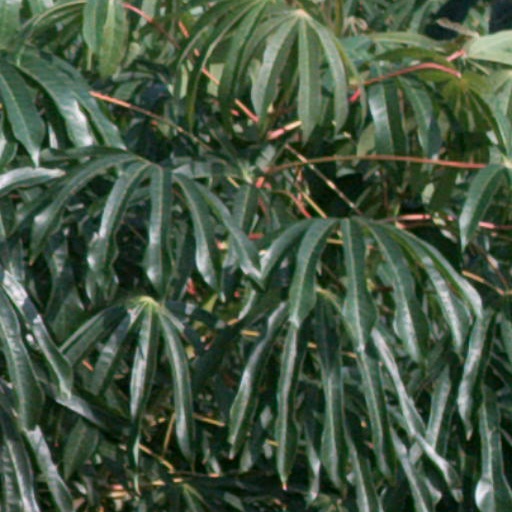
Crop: cassava